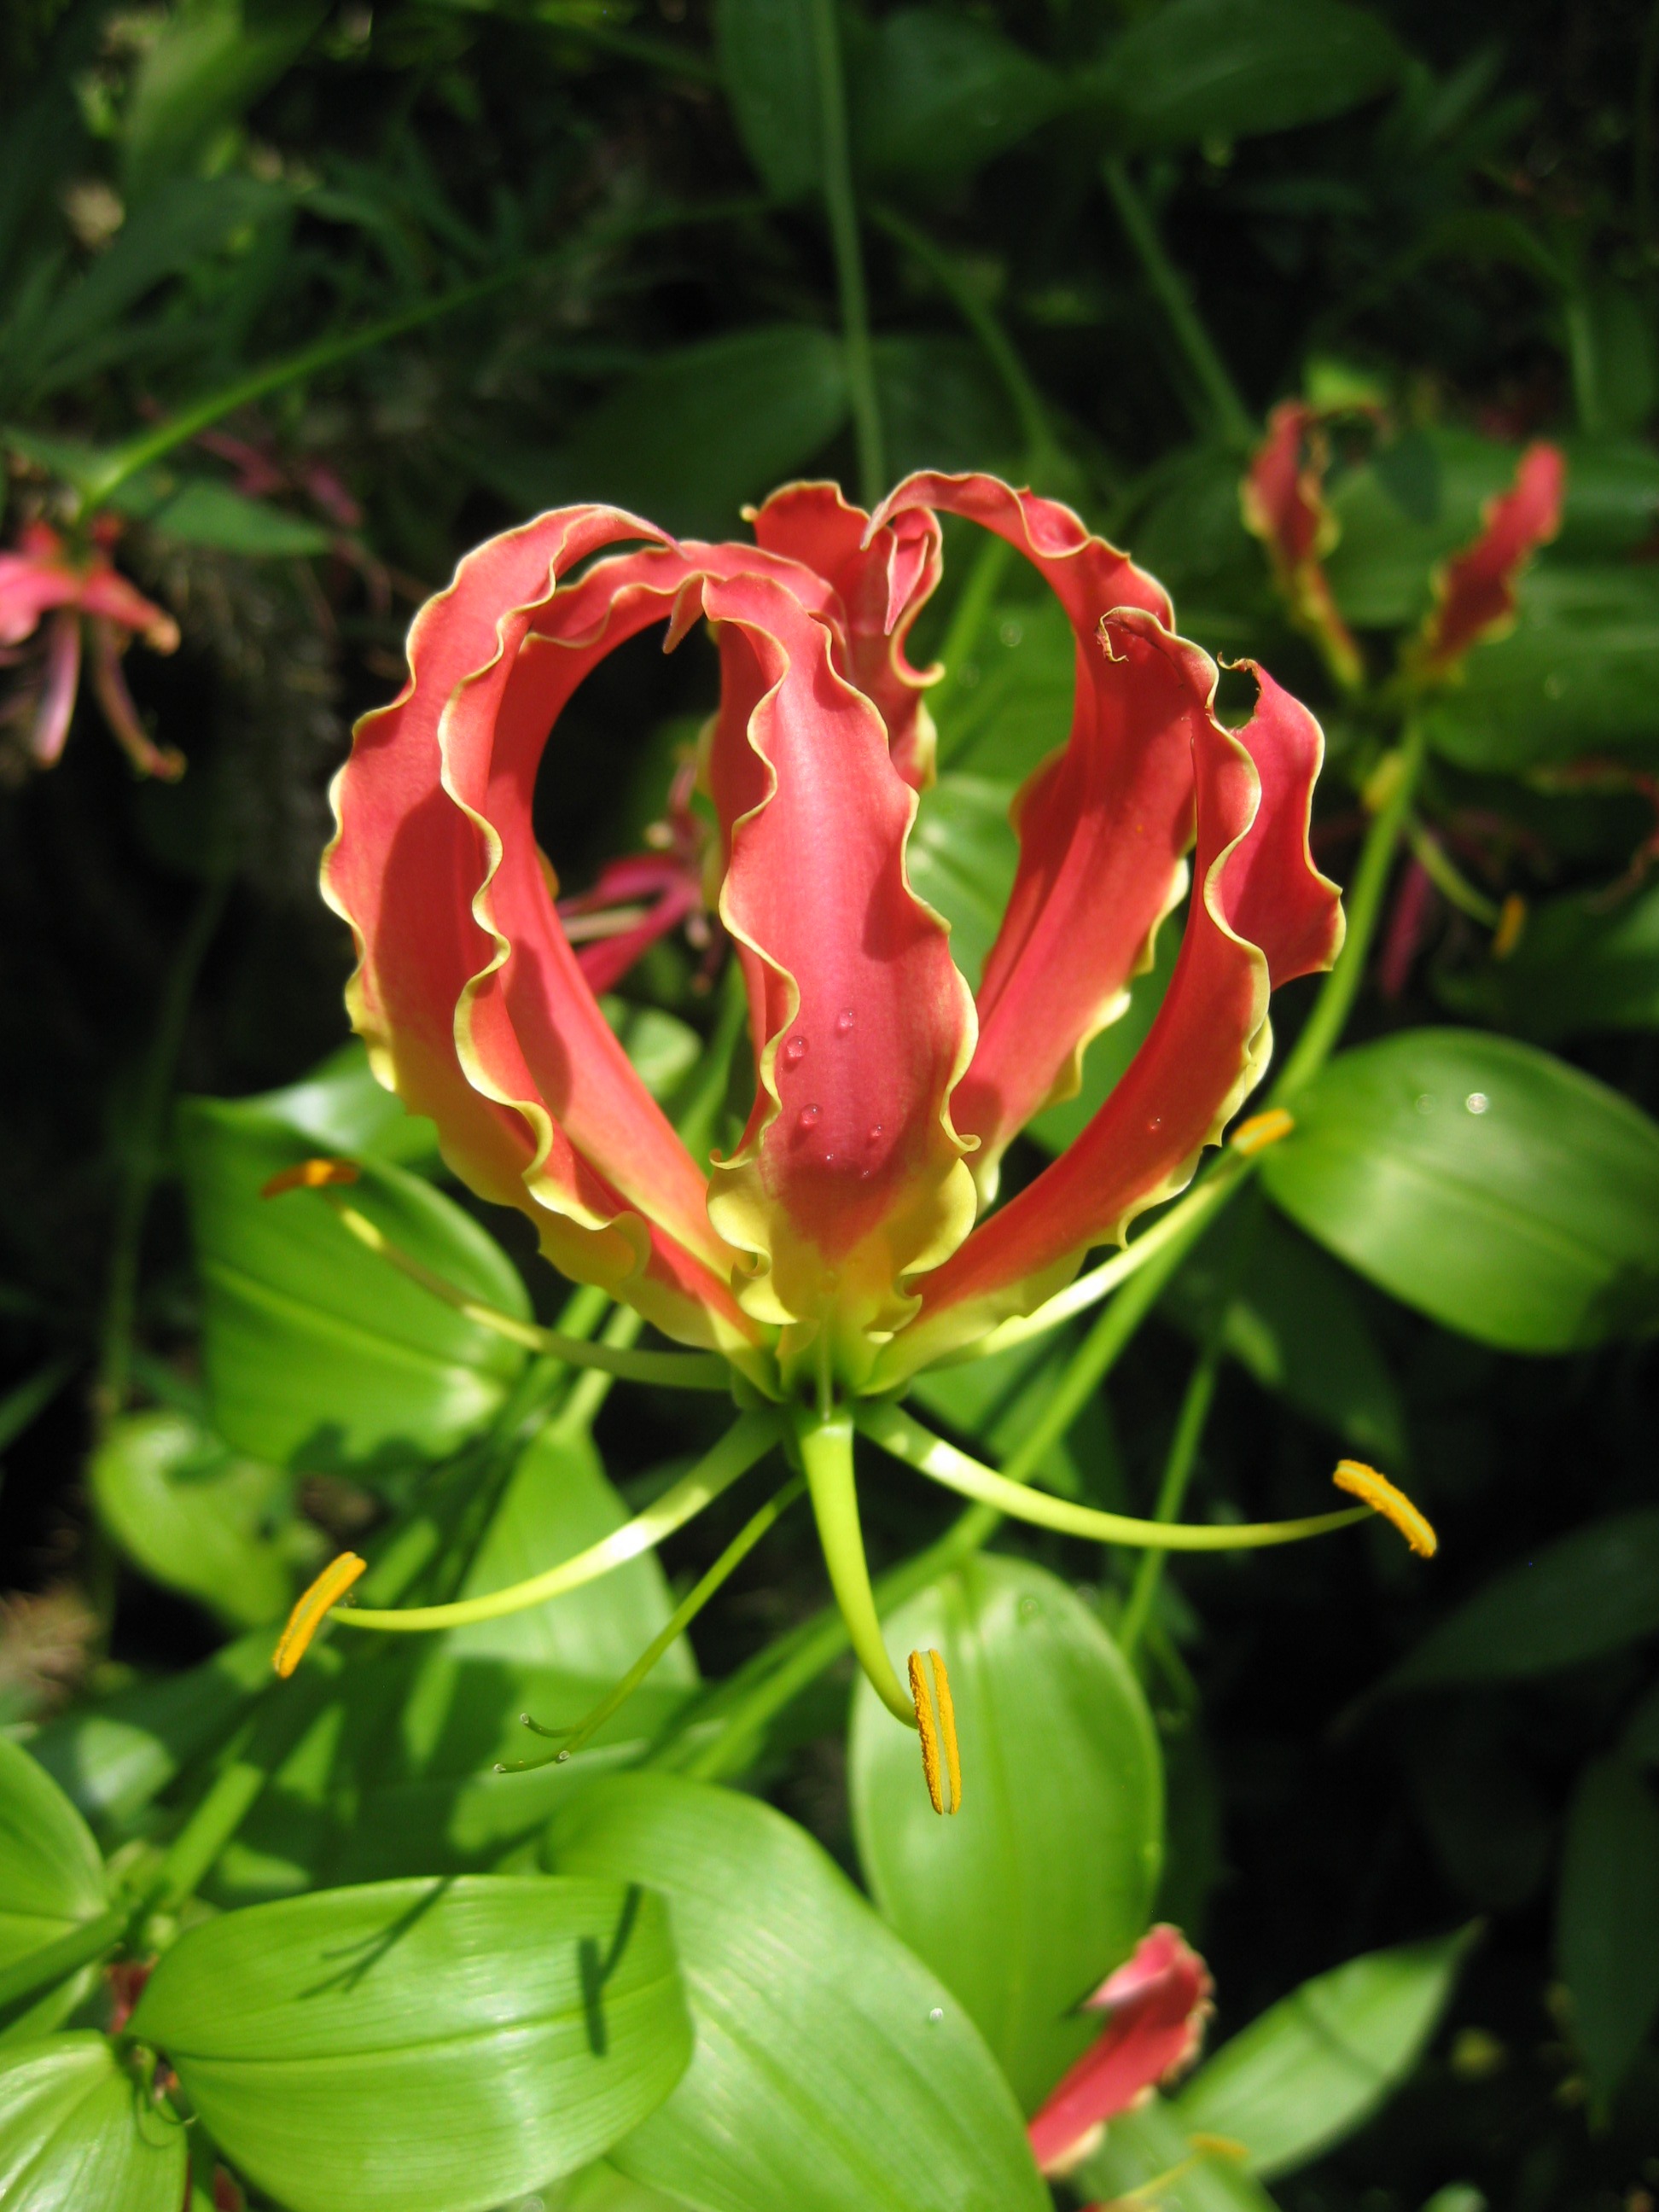
nature, blossom, plant, leaf, flower, petal, bloom, red, tropical, botany, climber, flora, wildflower, flowers, crown, shrub, lily, exotic, fiery, macro photography, flowering plant, gloriosa superba, time lots greenhouse, glory crown, land plant, colchicaceae, vine flower